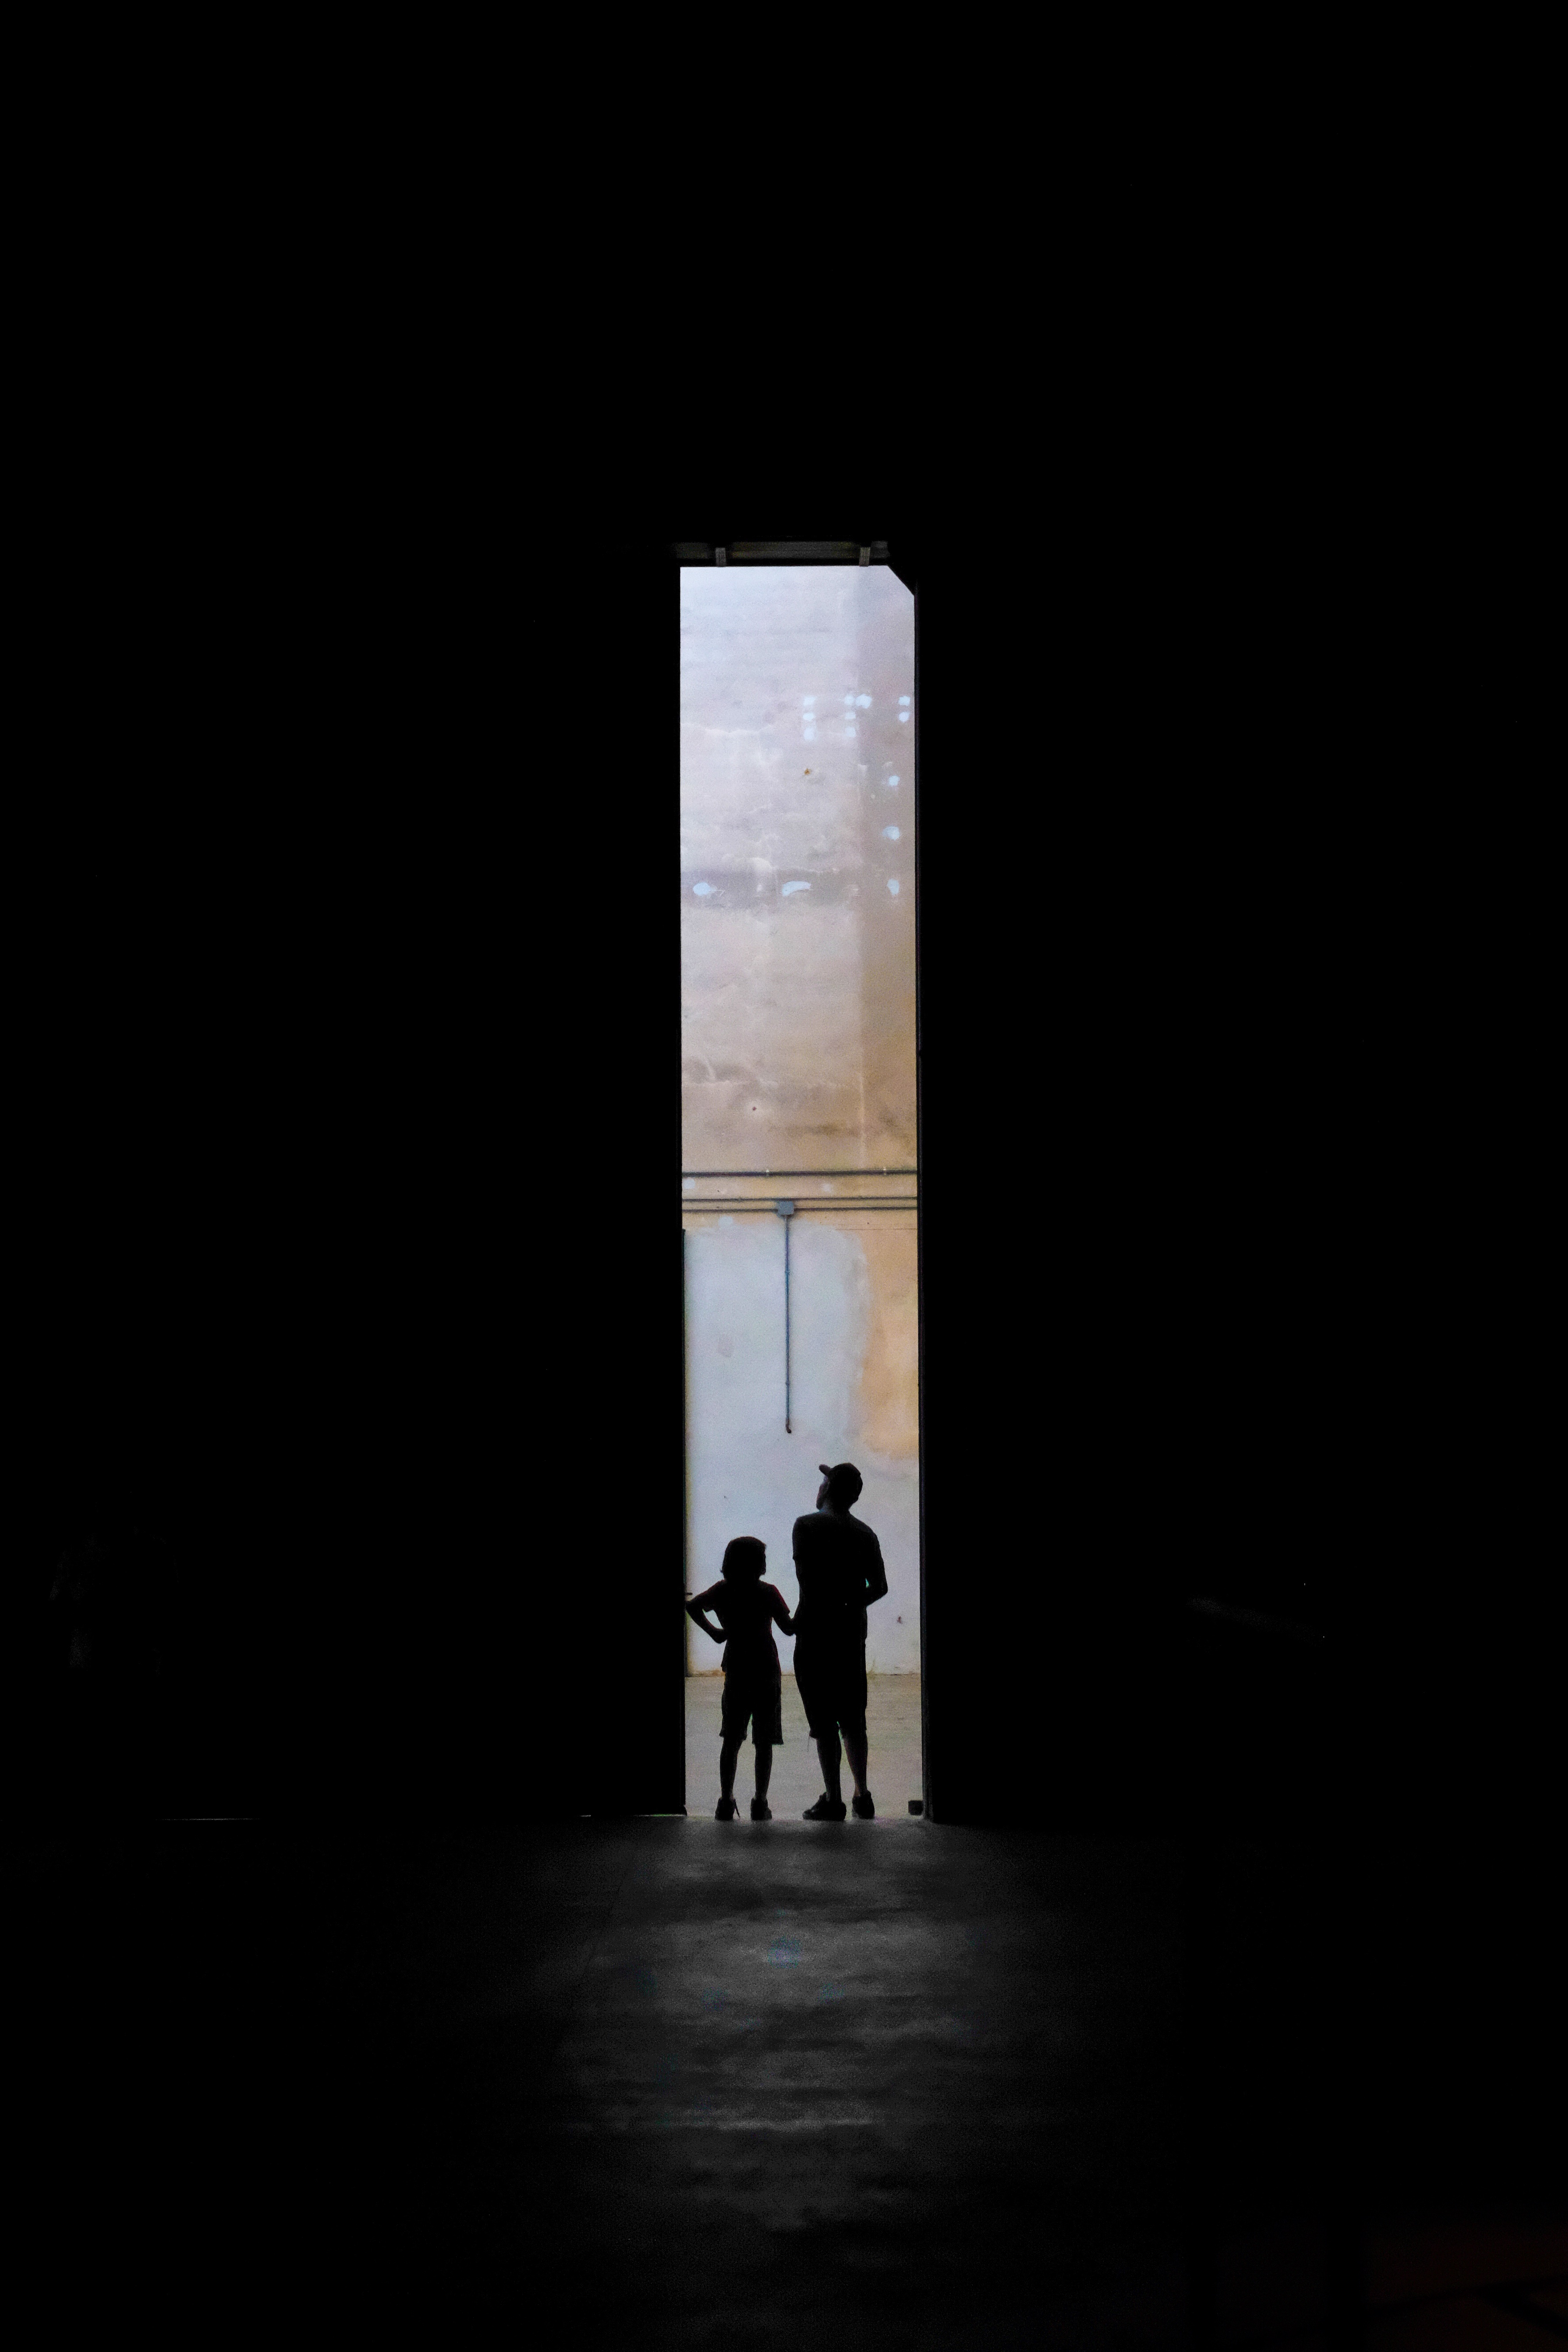
silhouette, light, white, night, shadow, darkness, black, monochrome, lighting, shape